Renault Laguna

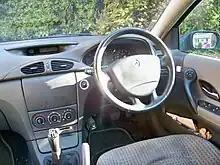
Interior

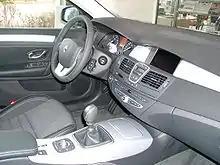
Interior

The Renault Laguna III was officially announced in a press release on June 4, 2007. The car was unveiled to the public at the Frankfurt Motor Show in September, and it went on sale in October 2007 for the 2008 model year. The car comes as a five-door hatchback (B91), a five-door estate (K91), and for the first time a two-door coupé (D91).